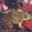
Label: frog